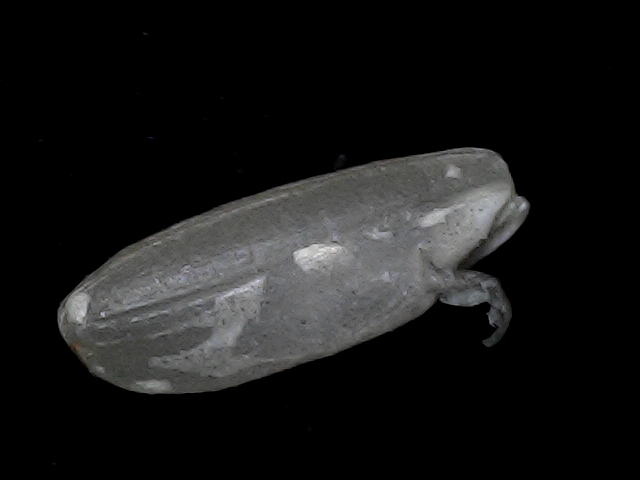
Rice variety: BD93